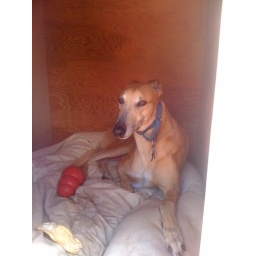
Jake in his dog house